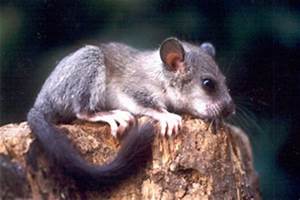
Label: scoiattolo